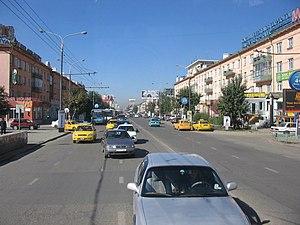
Grande voie publique à Oulan-Bator, la capitale de la Mongolie.
Oulan-Bator, est la capitale de la Mongolie. Elle en est à la fois le centre politique, économique, industriel, scientifique et culturel. Administrativement, elle a le statut, unique dans le pays, de municipalité, comparable à celui de province.